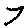
Label: 7